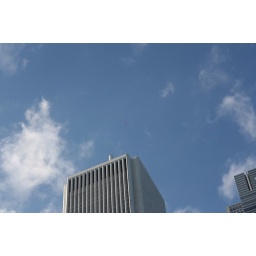
red balloon in Chicago sky